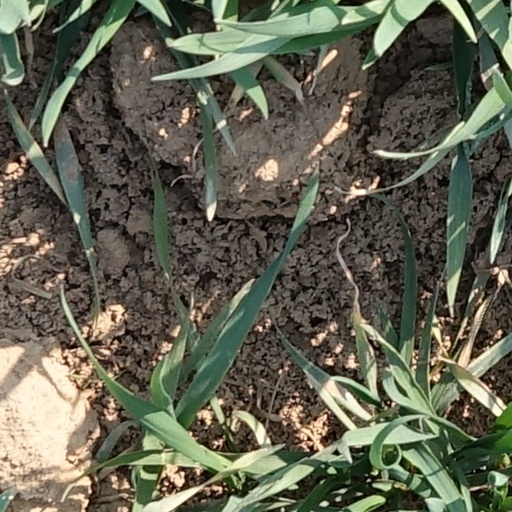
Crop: wheat